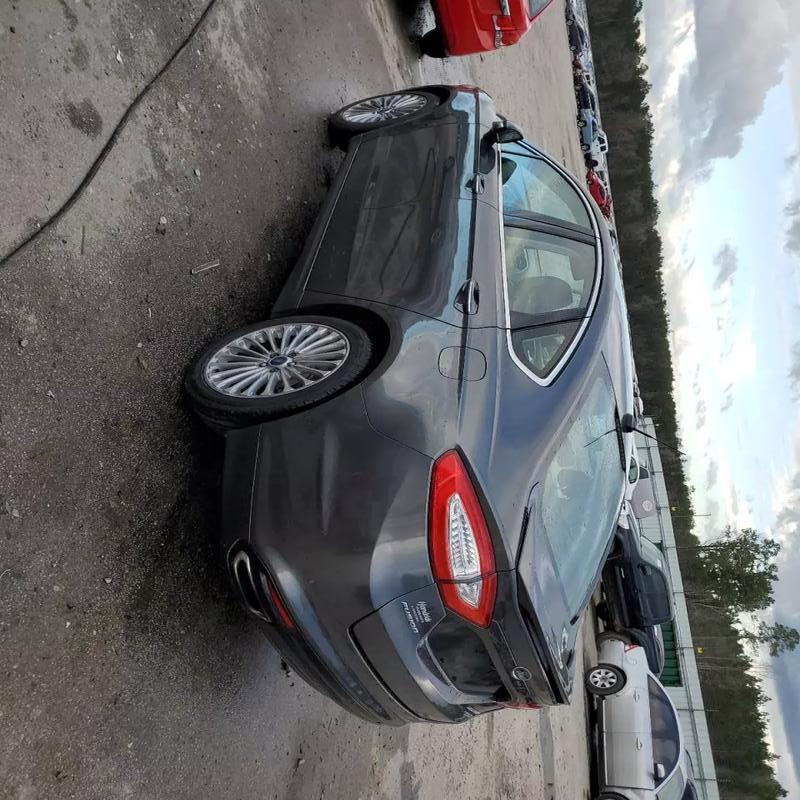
Aucun dommage détecté.
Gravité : aucun